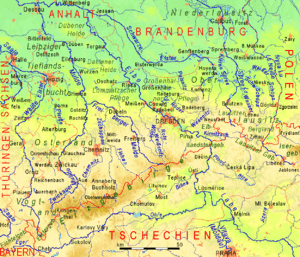
Les régions naturelles de Saxe ou géomes de Saxe ont été classifiées entre 1994 et 2001 par un groupe de travail nommé « Écosystème et caractère régional » à l'Académie des sciences de Saxe de Leipzig dans le cadre d'un projet de recherche et de développement intitulé « Régions naturelles et régions naturelles potentielles de l'État libre de Saxe » à l'échelle de 1:50 000 pour servir de base au développement rural et à la planification régionale. Cette classification a également été appuyée par le ministère de l'Environnement et de l'Agriculture de l'État saxon ainsi que le ministère de l'Intérieur saxon.